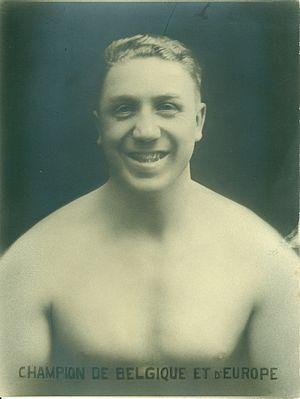
Photo du champion d'europe de 1924 Fernand delarge frère de Jean delarge
Jean Delarge est un boxeur belge né en 1906 et mort en 1977 à Liège.